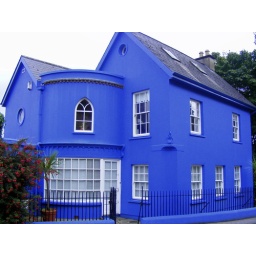
Bright blue house in Ireland.